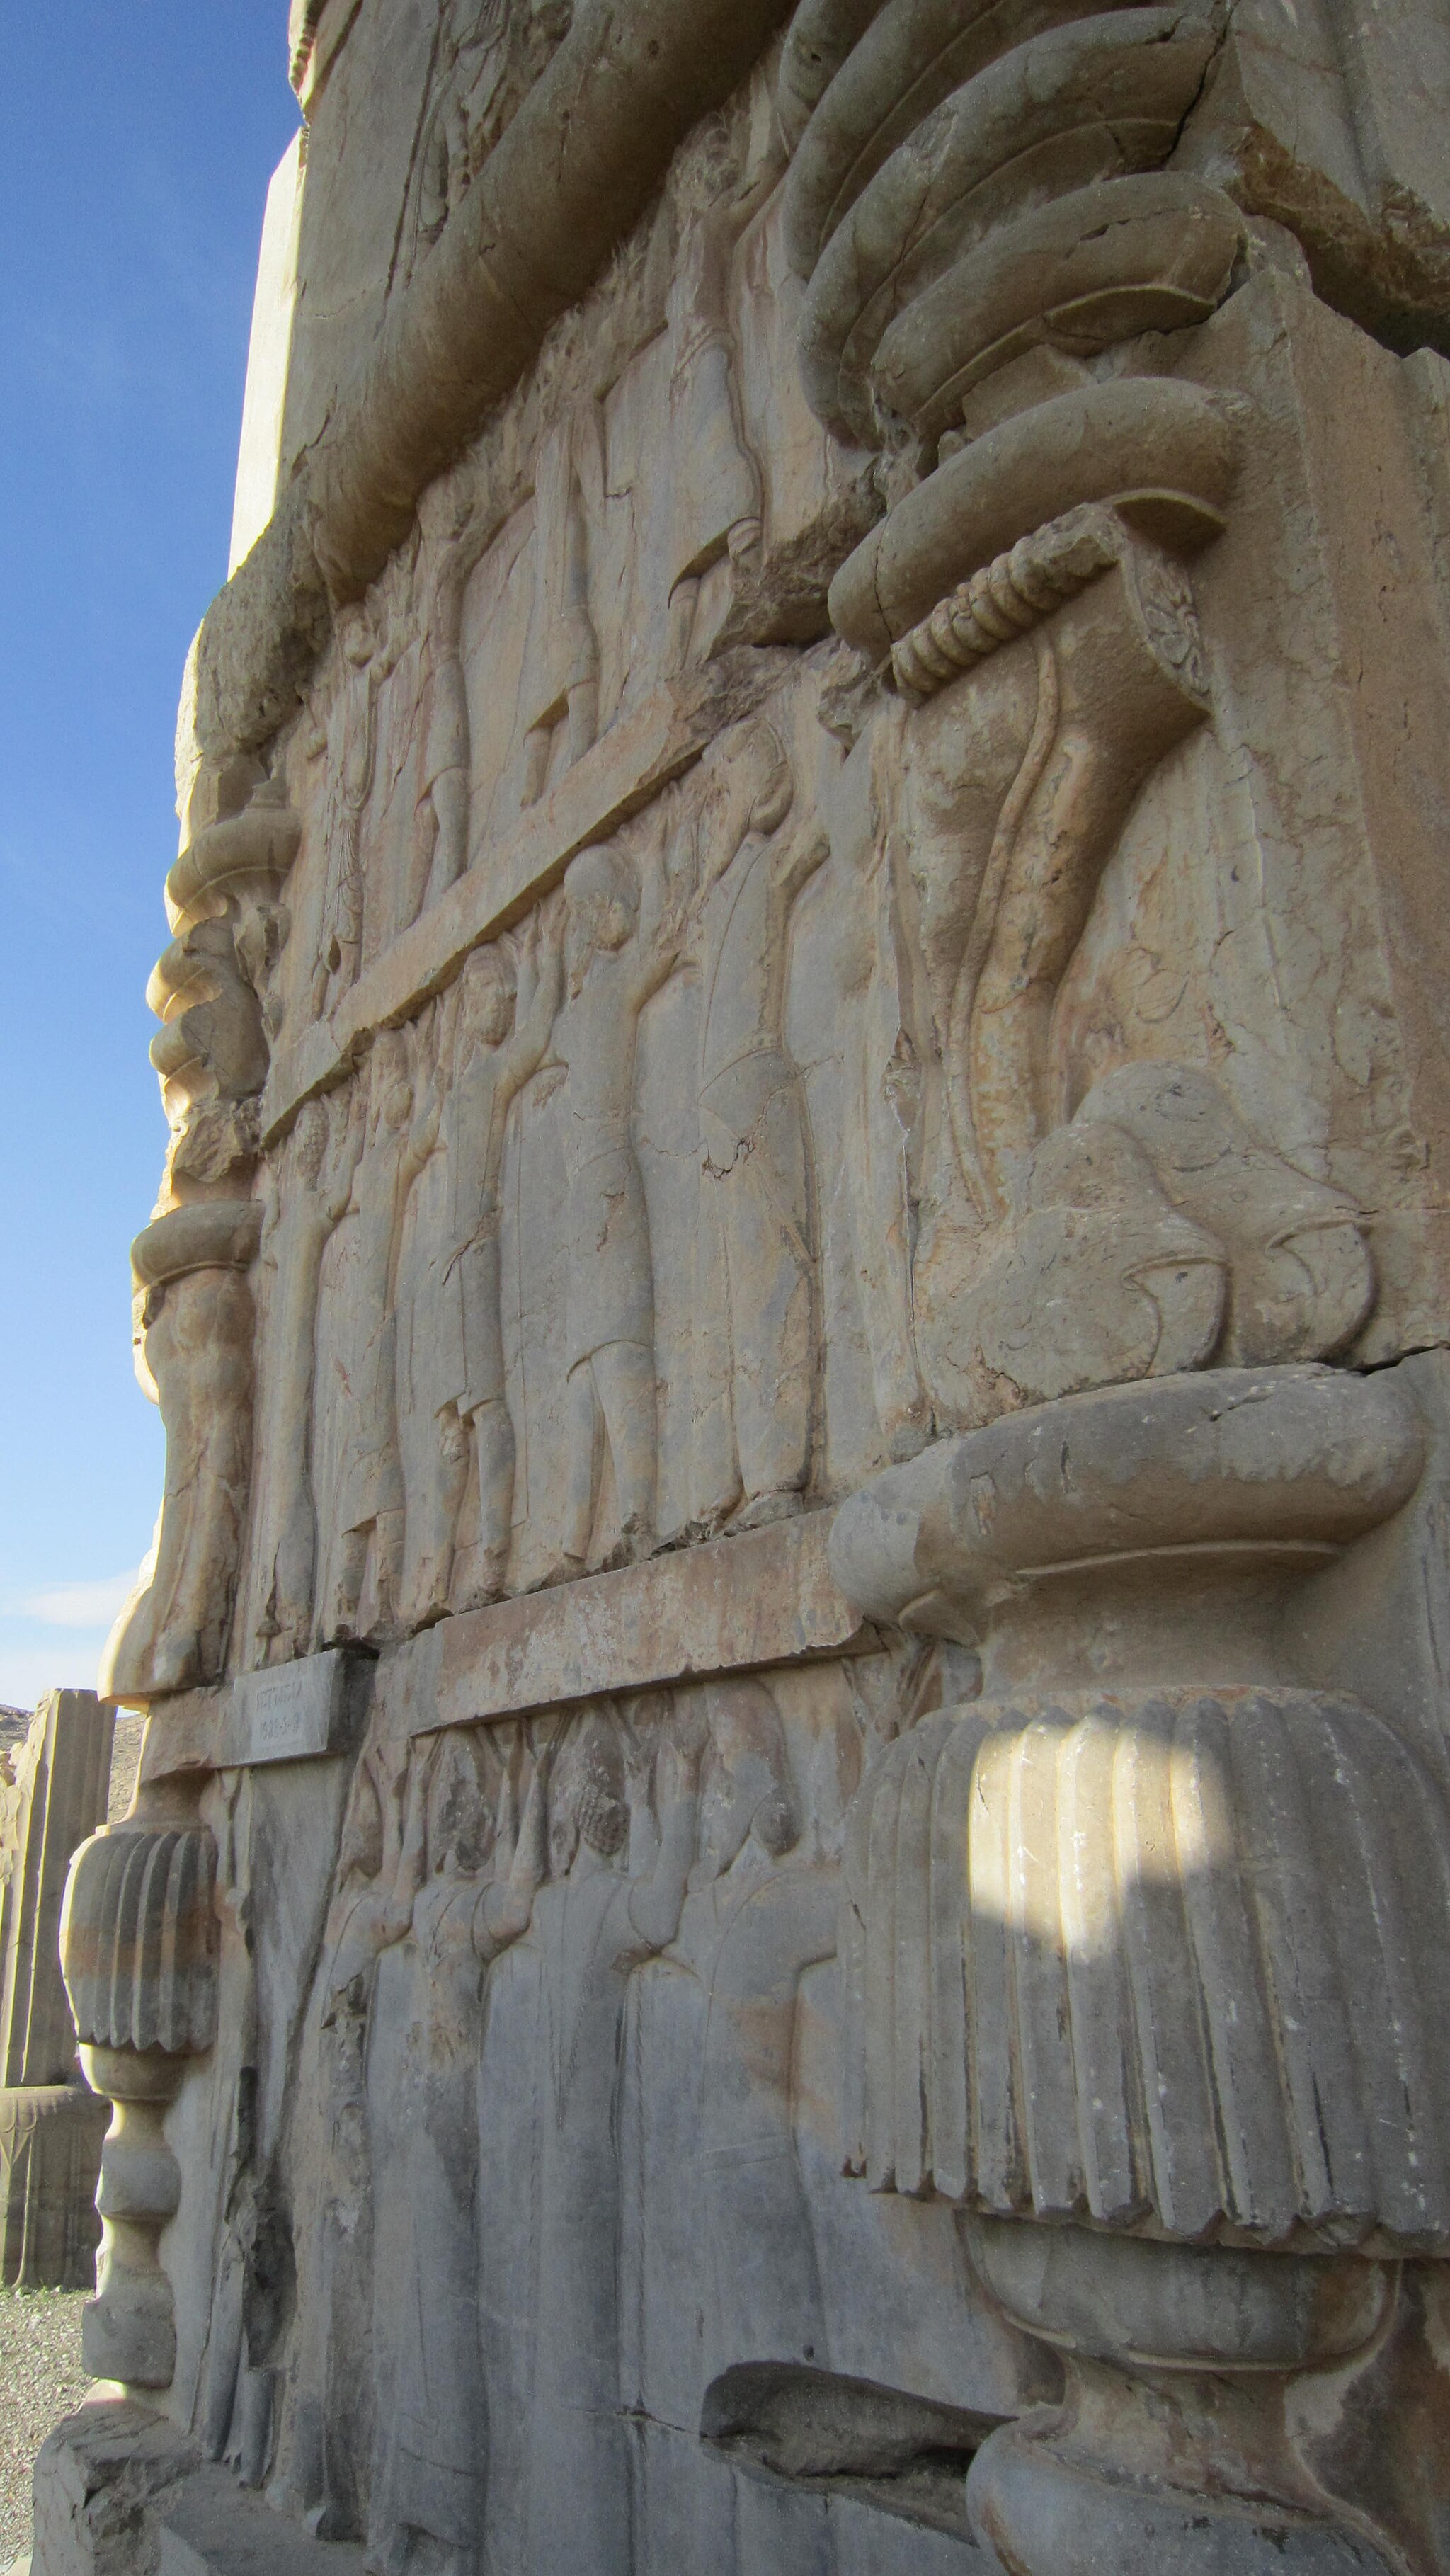
Title: تخت جمشید 8
Date: 2011-02-22 16:17:12
Categories: Self-published work, Images from Wiki Loves Monuments 2015, Cultural heritage monuments in Iran with known IDs, Images from Wiki Loves Monuments 2015 in Iran, Uploaded via Campaign:wlm-ir, Images from Wiki Loves Monuments in Marvdasht, 2011 in Persepolis, Iran photographs taken on 2011-02-22, Images from Wiki Loves Monuments missing SDC depicts, Images from Wiki Loves Monuments missing SDC location of creation, Southern portals of Hall of hundred columns, Cultural heritage monuments in Iran missing SDC location of creation, Cultural heritage monuments in Iran missing SDC depicts